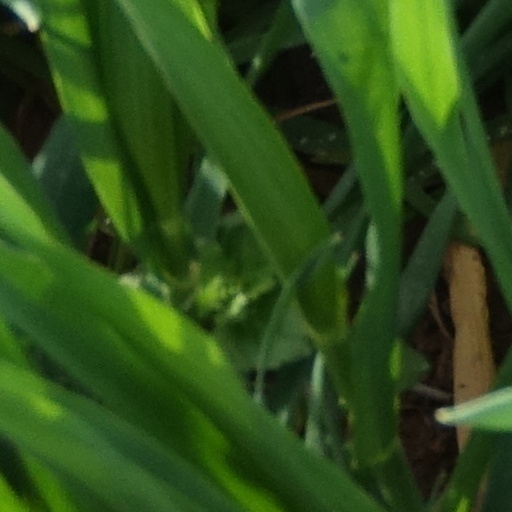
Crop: wheat